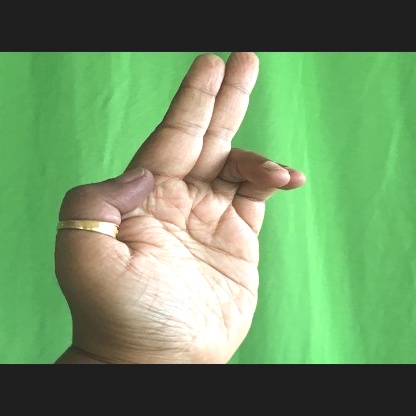
Mudra: Ardhapathaka